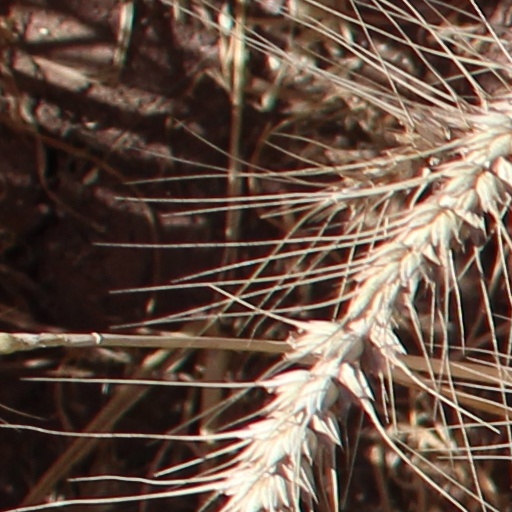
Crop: wheat